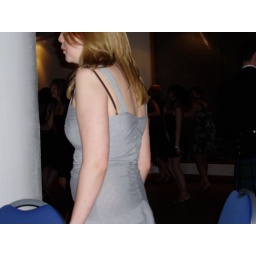
side of girl in green dress